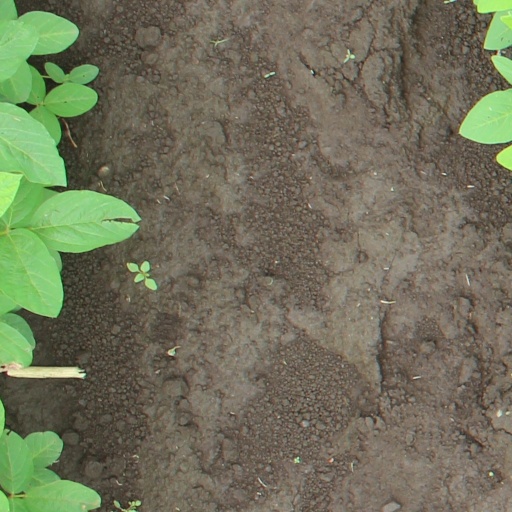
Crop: soybean